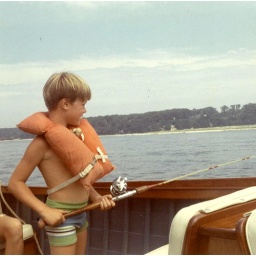
in my granddad's wooden boat